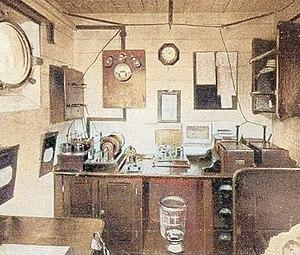
station radiotélégraphique du paquebot Républic vers 1909.
La fréquence de 500 kHz est la fréquence de détresse et d'appel en radiotélégraphie Morse ’ pour les stations du service mobile maritime et aéronautique .) travaillant dans la bande comprise de 415 kHz à 526,5 kHz, avec une portée d'exploitation jusqu'à 1 000 km.